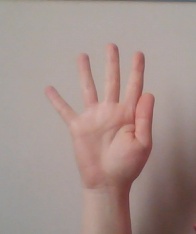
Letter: sheen